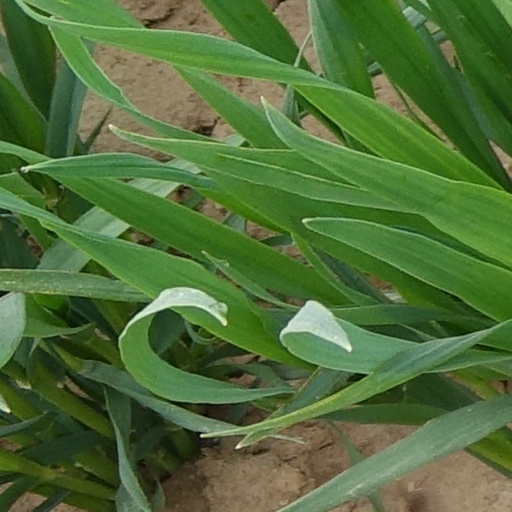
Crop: wheat